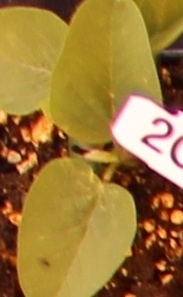
Label: Soybean